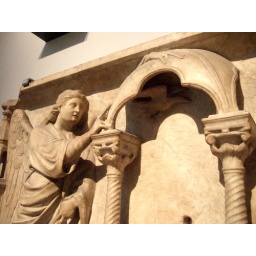
Annunciation, Florence, 1295-1302, by Arnolfo di Cambio (c1240-1302) - detail, showing Dove of Holy Spirit flying out of the building